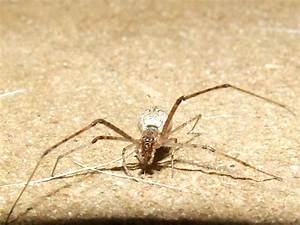
Label: spider